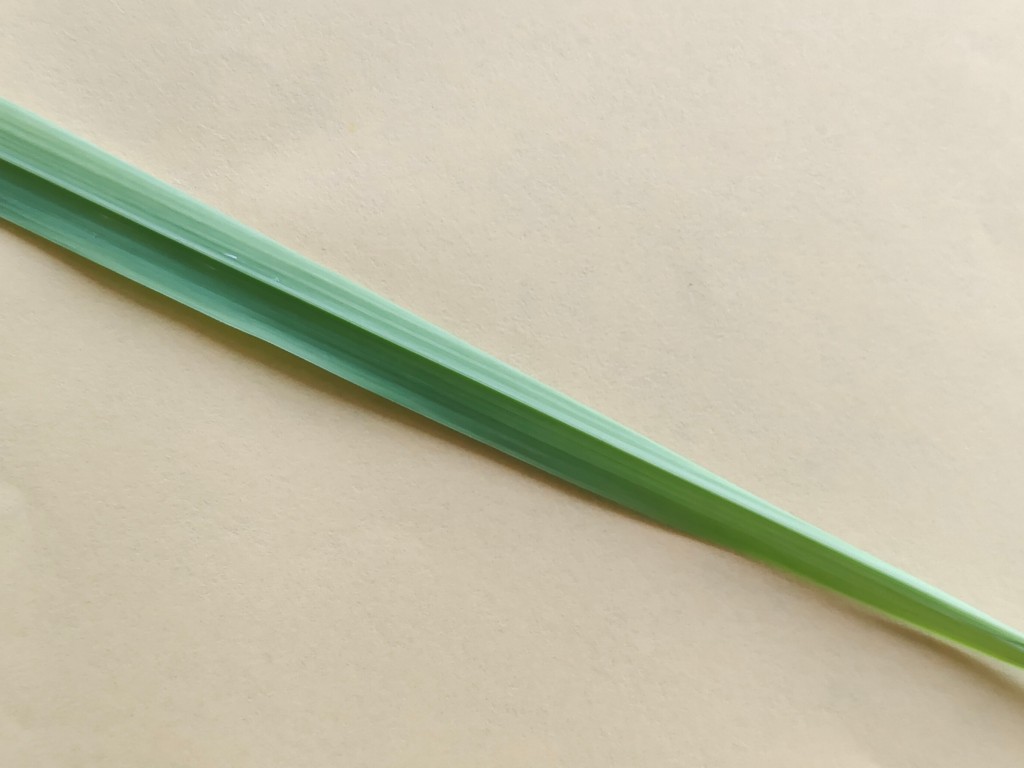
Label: Healthy